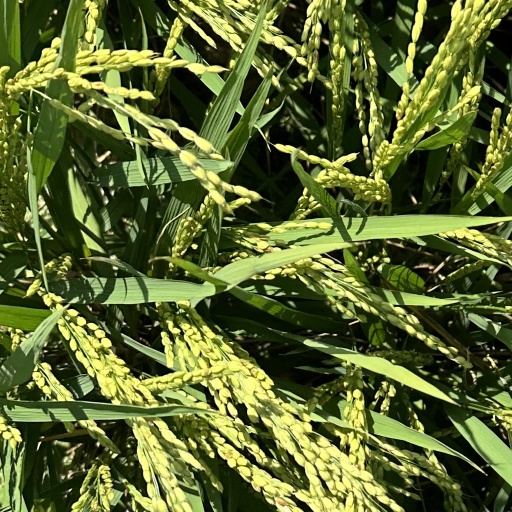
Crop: rice